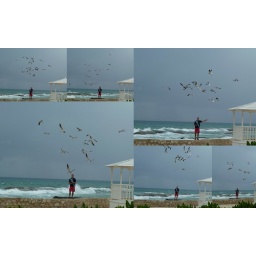
He kept throwing food up in the sky for the birds to catch mid-air.